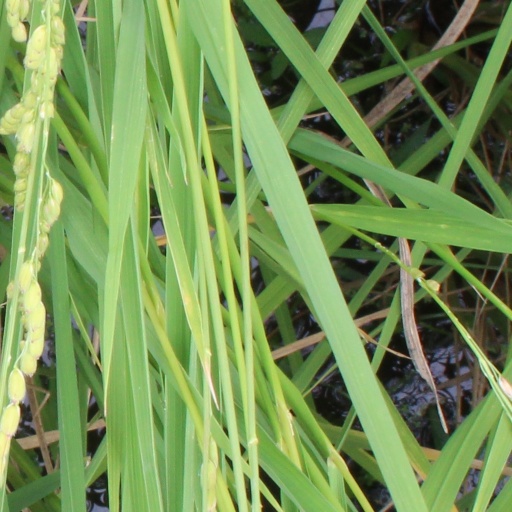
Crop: rice